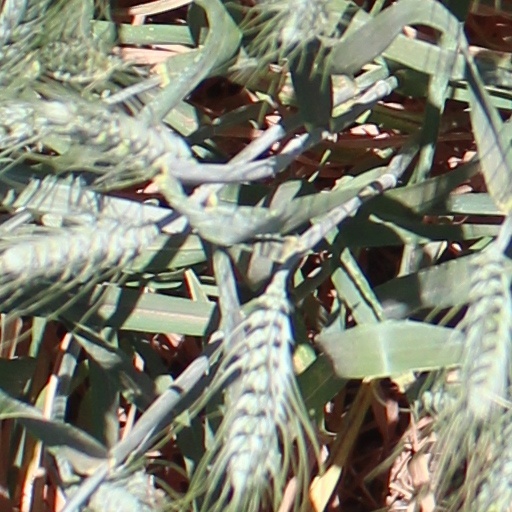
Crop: wheat